Royal Rumble (1999)

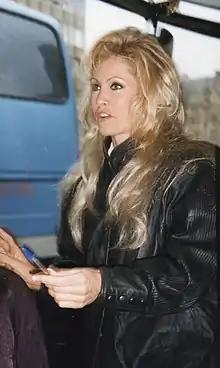
Sable fought Luna Vachon in a strap match

The European Championship match started with X-Pac running roughshod over Gangrel using a variety of spinning kicks. Gangrel's short advantage came from throwing X-Pac onto the ropes but X-Pac would not be kept down, trying a Bronco Buster. X-Pac tried to go to the top rope, fighting Gangrel from it, and then going for a flying crossbody. Some controversy arose when referee Teddy Long seemed to make the three count as Gangrel rolled the diving X-Pac into a roll-up pin, the champion kicking out too late. The match continued, though, despite chants from fans in attendance about the pin fall, but only for a short while as X-Pac jumped and drove a running Gangrel's head into the floor for the X-Factor and pinning him.